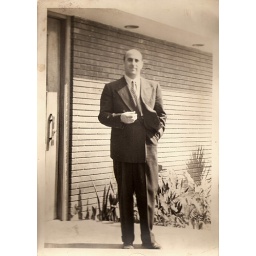
Irvin is standing in front of his office in Houston. After the war he started a display production business.